Movie camera

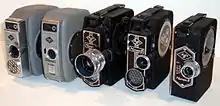
Various German Agfa Movex Standard 8 home movie cameras

Movie cameras were available before World War II often using the 9.5 mm film format or 16 mm format. The use of movie cameras had an upsurge in popularity in the immediate post-war period giving rise to the creation of home movies. Compared to the pre-war models, these cameras were small, light, fairly sophisticated and affordable.